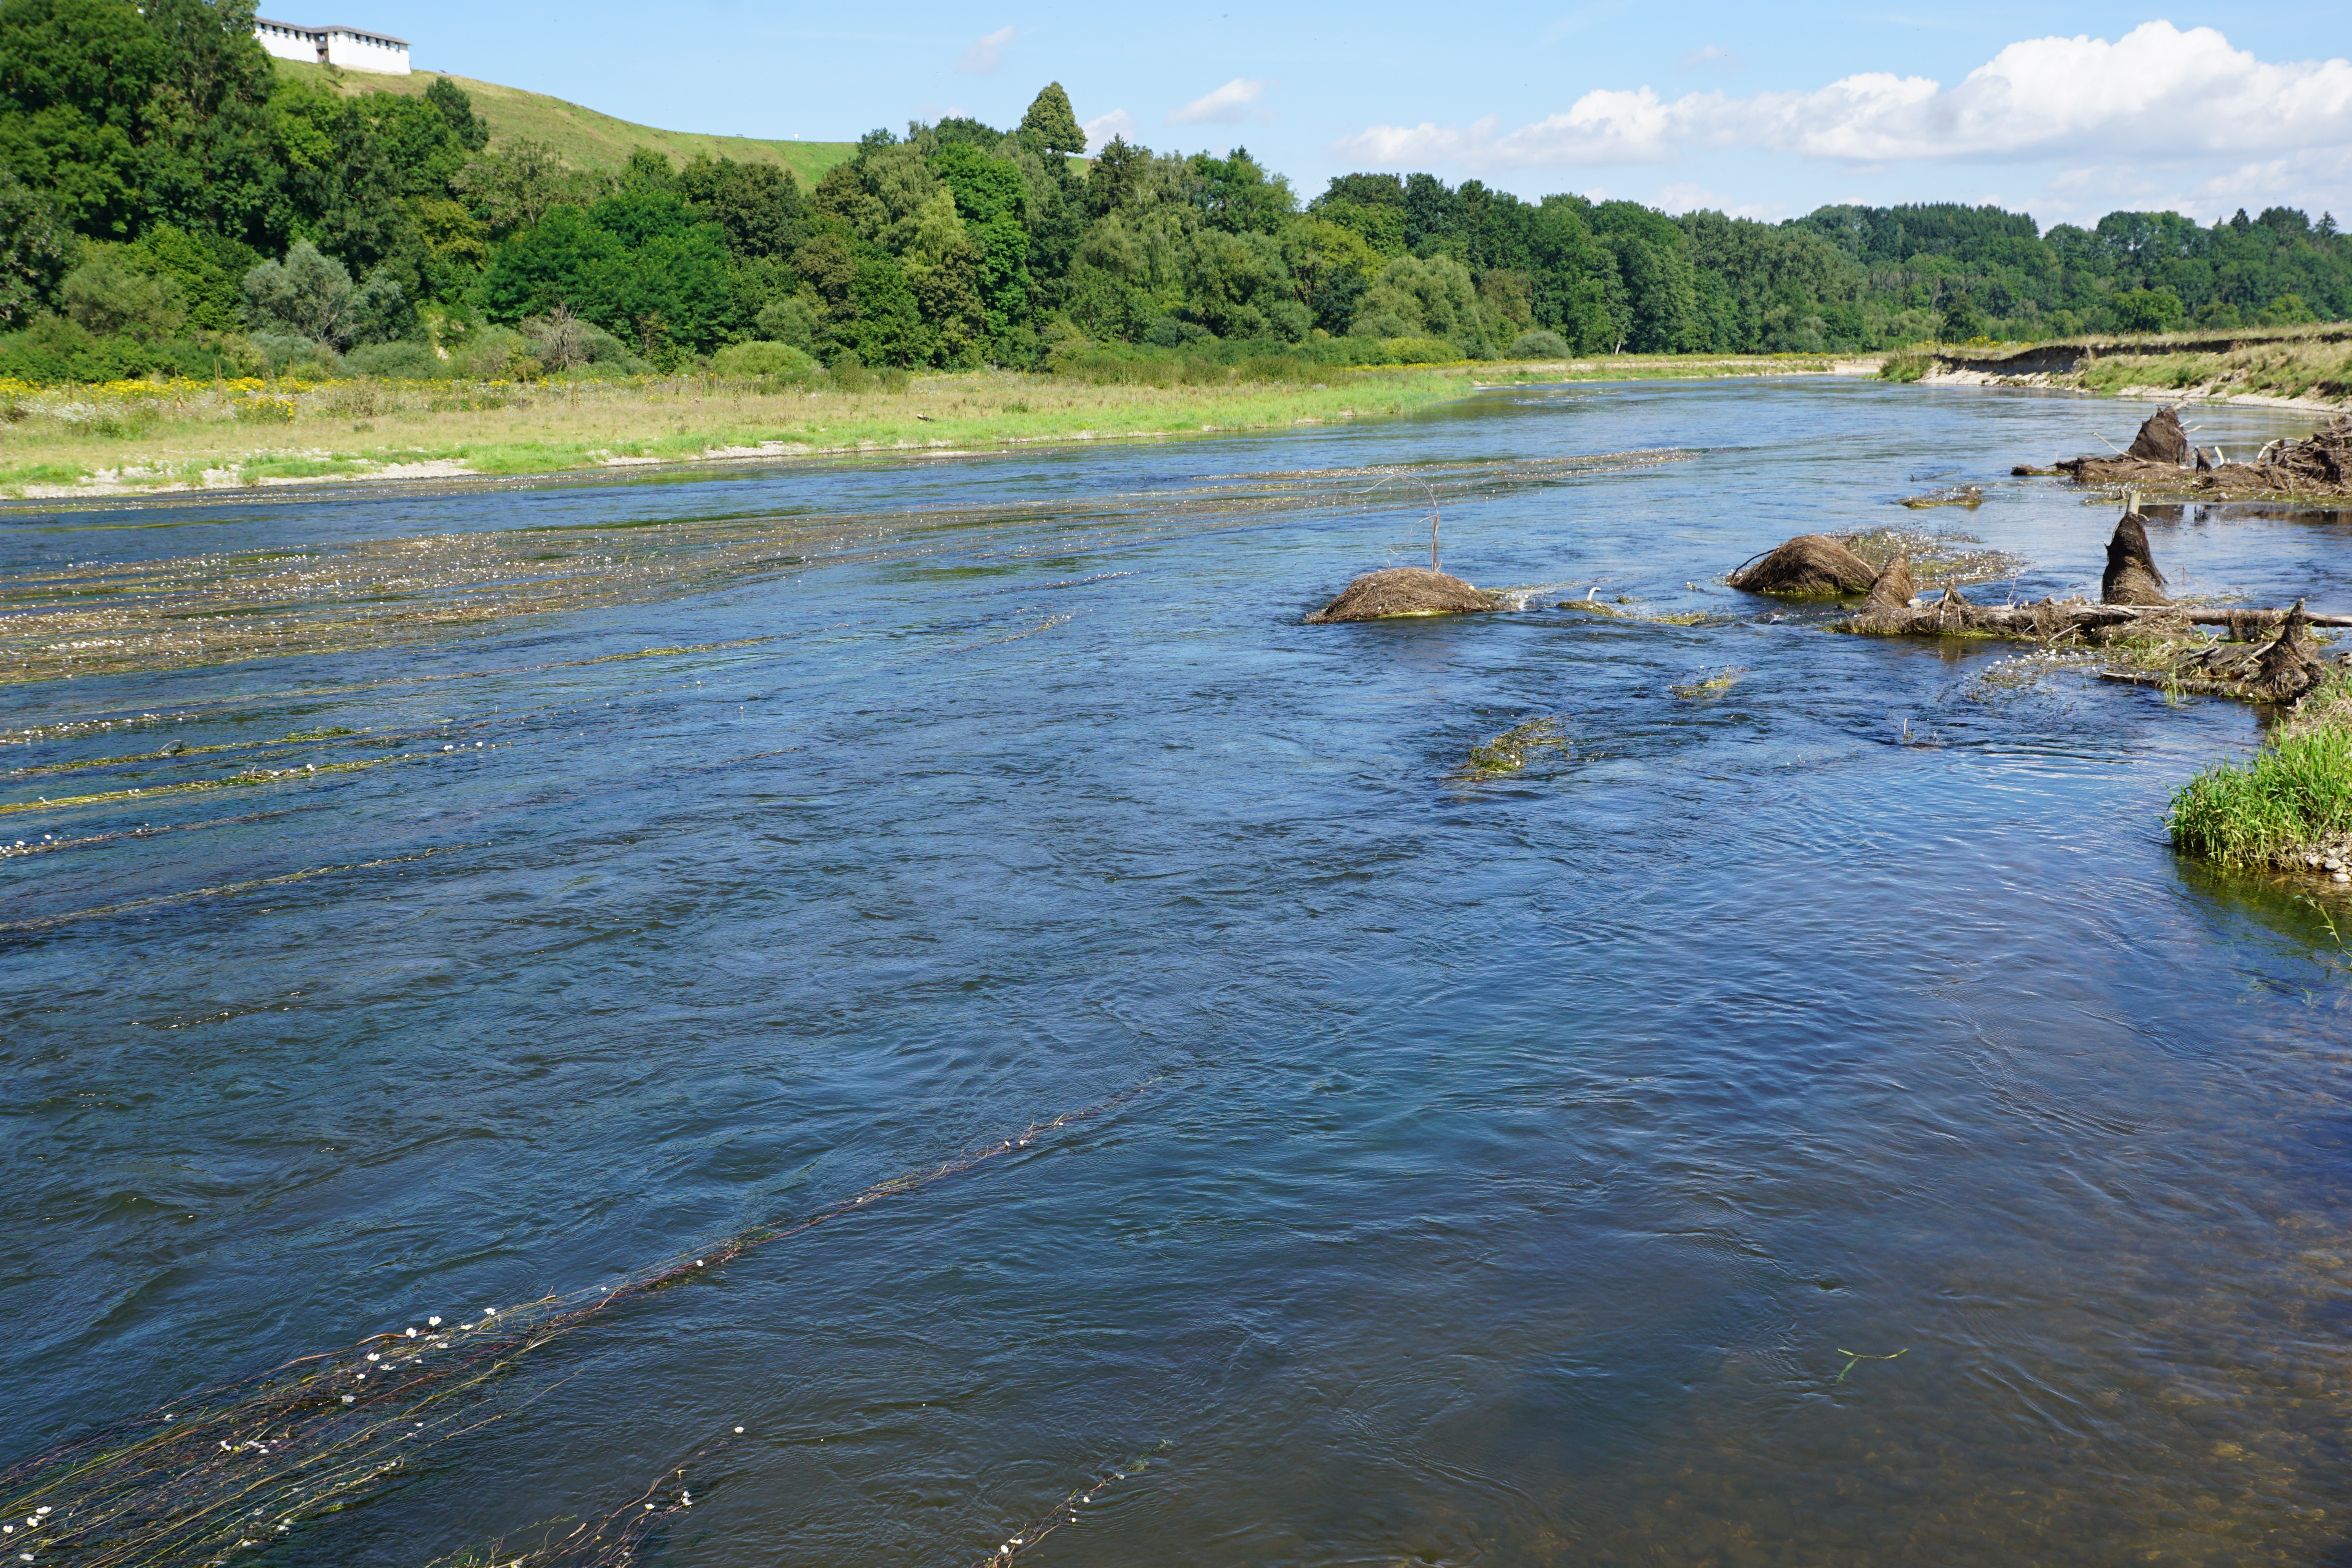
sea, coast, water, nature, marsh, shore, river, bay, rapid, reservoir, danube, wetland, germany, loch